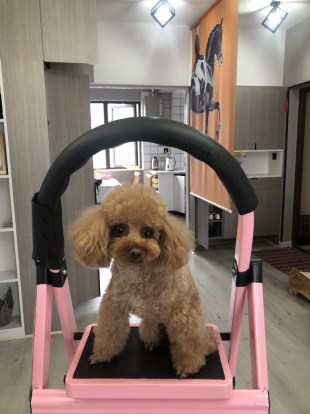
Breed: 2925-n000114-toy_poodle